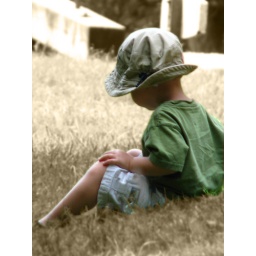
When the joys of life were sitting in the sun playing with grass and rocks.